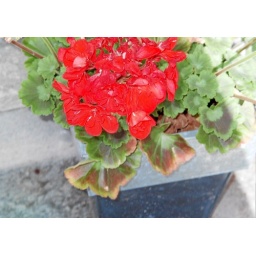
flower in a pot 2